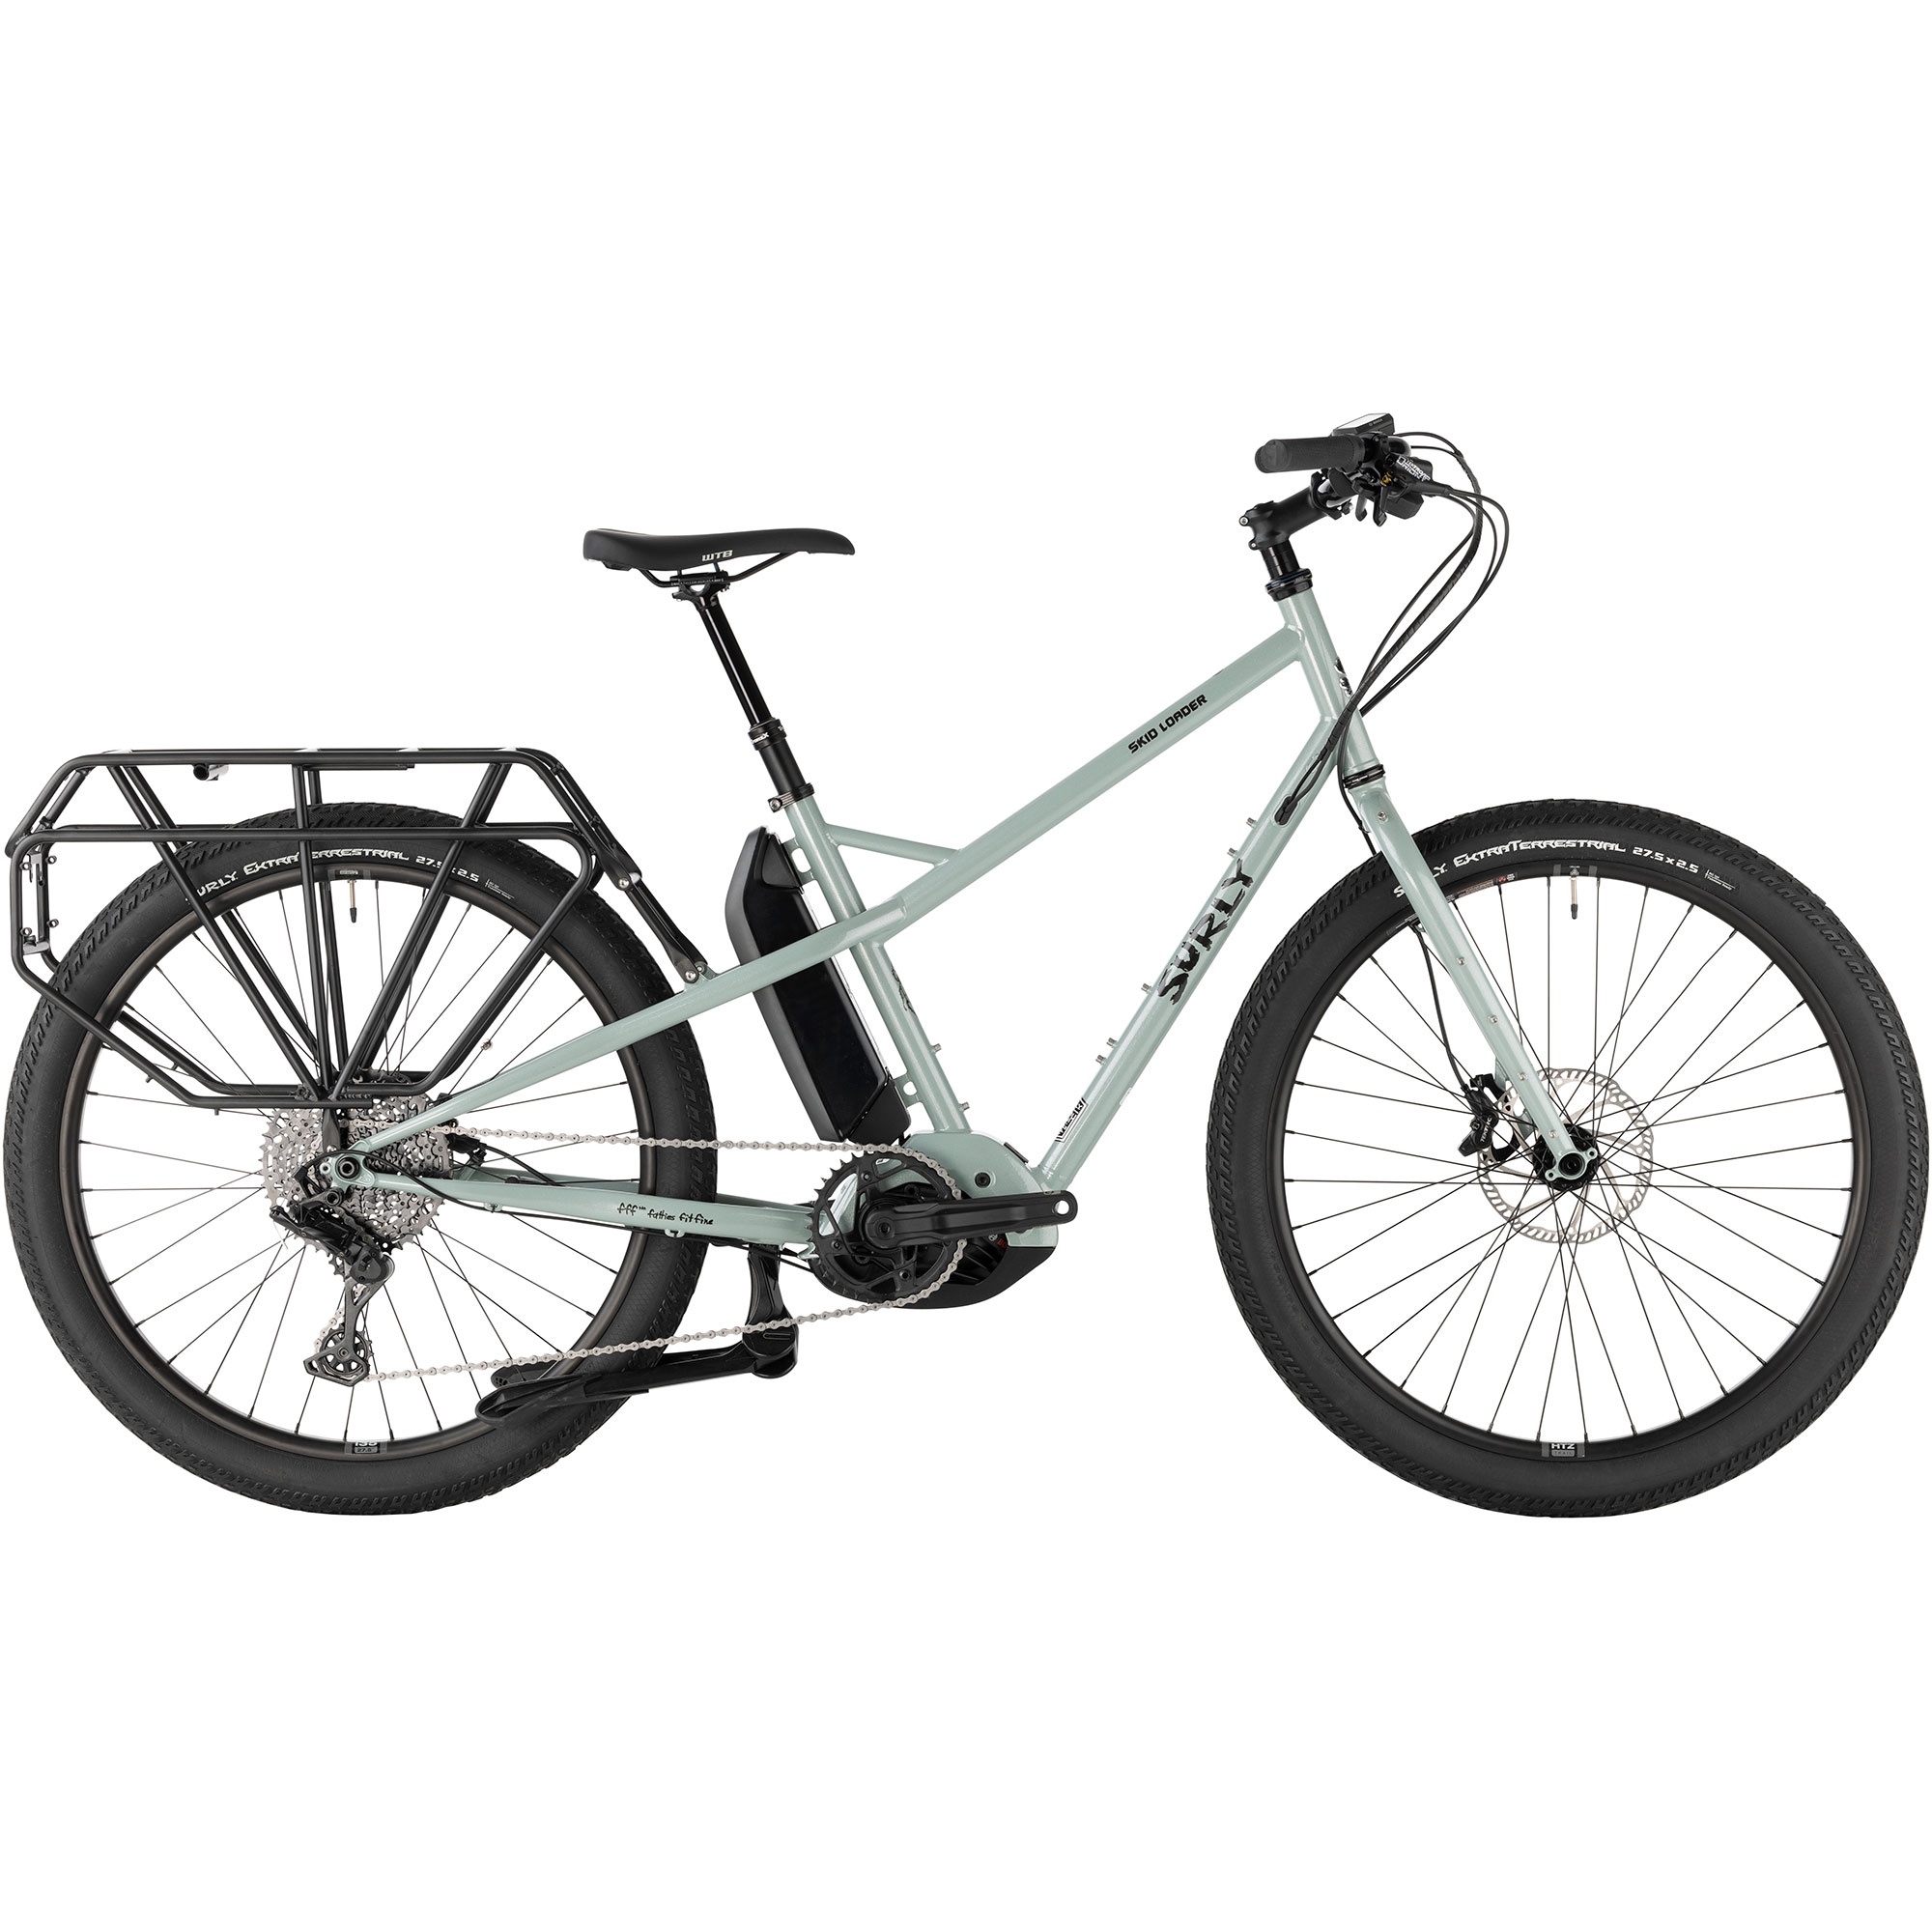
Skid Loader - Bathwater Gray
Just as Easy, Not as Big Cutting back on car trips is a worthy undertaking, especially in these times of planetary peril. With its electric-assist motor and extreme hauling capabilities, our compact electric cargo bike Skid Loader invites those inclined to throw a leg over and wave their middle digits at downtown gridlock. Built for finding more ways to drive less and ferrying various materials to work, play, or wherever, we gave Skid Loader the utility of a long-tail and a manageable footprint that fits wherever a normal bike does. Comfortable and compliant under load, Skid Loader also enjoys cutting loose without cargo. Engineered to ride and feel like a regular bike, its 27.5” wheel platform provides abundant tire options you don’t get from cargo bikes rolling on smaller wheels. And because it’s a Surly, we gave it ample tire clearance and built it for commutes that go from bus stop to bandit trail. We also gave all three frame sizes adequate standover and a dropper post to fit riders of assorted shapes and sizes. Furnished with useful accessory barnacles and internal routing for just about everything, Skid Loader’s scaled-down and feature-packed cargo frame removes the roadblocks between you and riding whenever the hell you want. Equipped with Bosch Performance Cargo Drive Unit, featuring four invigorating levels of ride assist Capable of running dual batteries for extended range Dedicated rear rack rated for 100 pounds of potatoes, thanks to beefed-up M6 hardware (The maximum cargo capacity of the deck alone is 59lb (27kg)) Internal cable routing for dropper post, brake, shifter, and lights Mounts for fenders, front rack, and bottle cages (two on Medium and Large, one on Small) Stable dual-leg kickstand for your loading convenience Sturdy, full-size wheels and large-volume 27.5 x 2.5” ExtraTerrestrial tires Meets UL 2849, and UL 2271 certification
Brand: Surly Bikes
Category: Sporting Goods > Outdoor Recreation > Cycling > Bicycles > Freight Bicycles